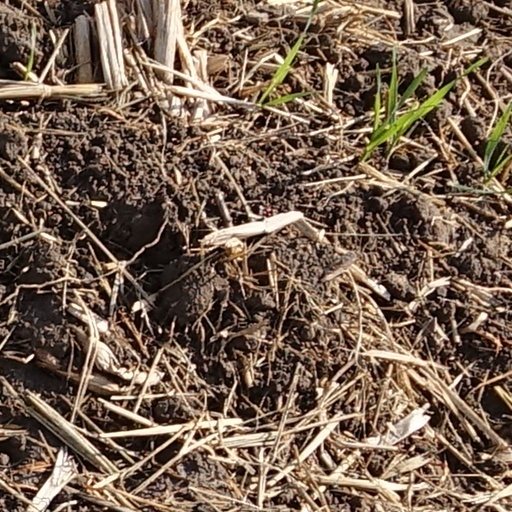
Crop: wheat